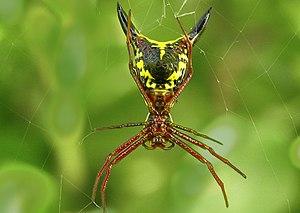
Micrathena sagittata est une espèce d'araignées aranéomorphes de la famille des Araneidae.